Concert of Intrigue

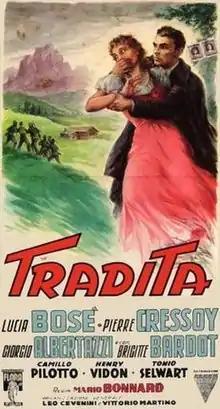

Concert of Intrigue is a 1954 Italian historical melodrama film directed by Mario Bonnard and starring Brigitte Bardot. It recorded admissions of 959,000 in France.